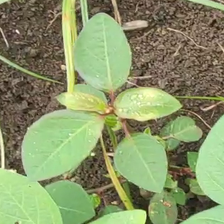
Weed species: Moti_dudhi(Euphorbia_geneculata_L)